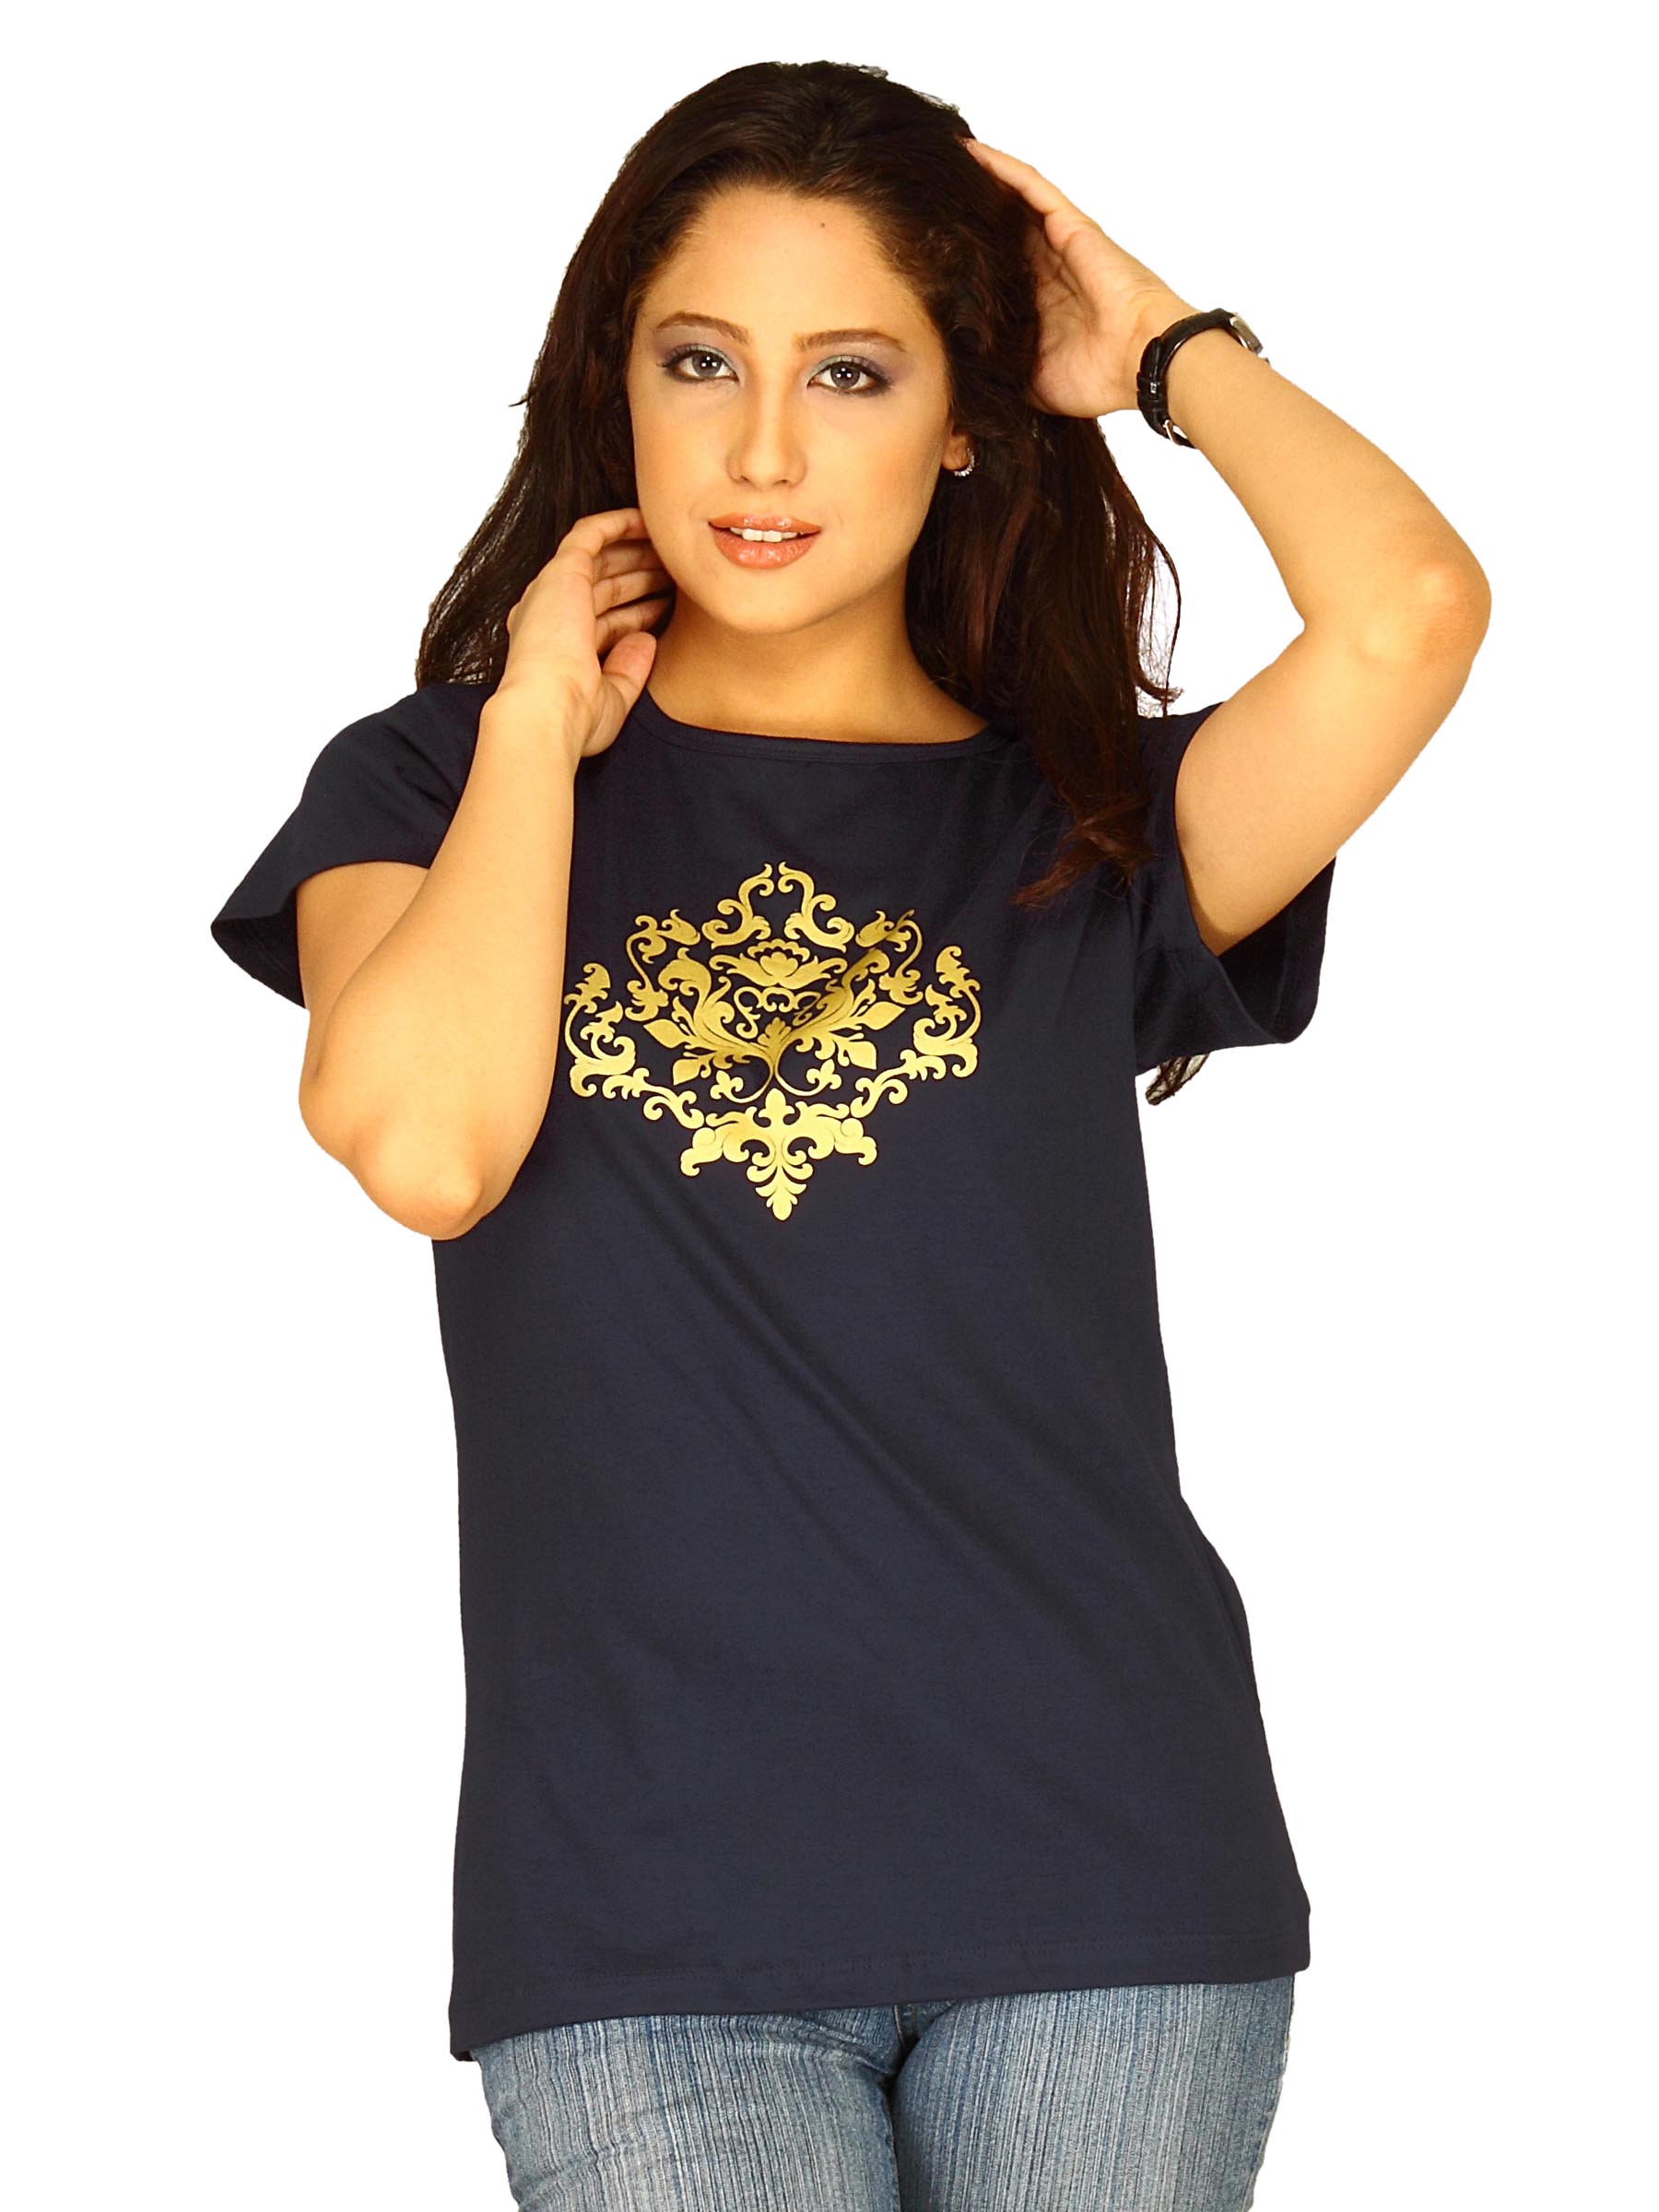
Tantra Women's Ornament Navy Long T-shirt
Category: Apparel / Topwear / Tshirts
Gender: Women
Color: Navy Blue
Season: Summer 2011
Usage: Casual